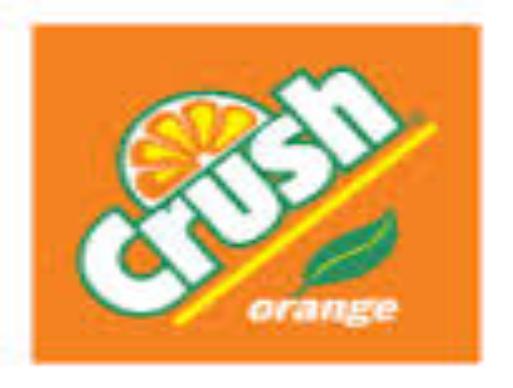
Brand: Crush
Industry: Food